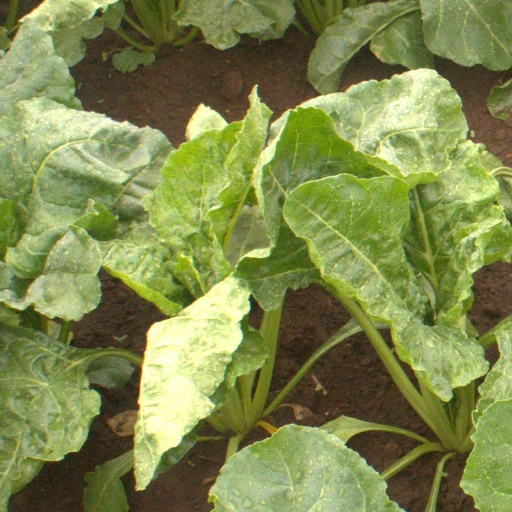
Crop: sugar beet